Hunter's Bar

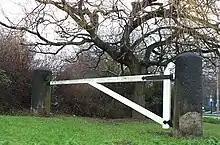
The gate at Hunter's Bar

Hunter's Bar is a roundabout and former toll bar on Ecclesall Road in south-west Sheffield, England; the toll bar was active until the late 19th century. The name also attaches to the area surrounding Hunter's Bar roundabout at the intersection of Ecclesall Road, Brocco Bank, Sharrow Vale Road and Junction Road. The toll bar now stands in the middle of the roundabout. The gatekeeper for the toll bar, known as "Hunter's Toll Gate" lived in a house on the corner of Ecclesall Road and Sharrow Vale Road. In 1871, the gatekeeper was Jacob Thompson, who was born in Wirksworth, Derbyshire and had previously been a lead miner there. His wife and two daughters lived with him.